Ionic liquid piston compressor

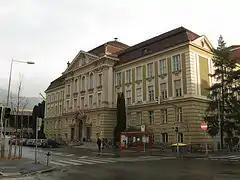
University Of Leoben

After the renewed interest in ionic liquids, research was done by proionic, an enterprise in the spin-off center "ZAT Center for applied Technology" of the University of Leoben. The system was demonstrated at Zemships.